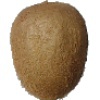
Label: Kiwi 1